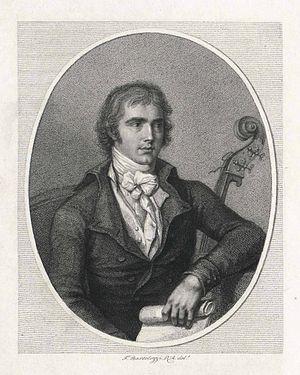
Domenico Carlo Maria Dragonetti, dit il Drago, était un contrebassiste et compositeur italien de la fin du XVIIIᵉ et du début du XIXᵉ siècle.